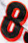
Number: 8